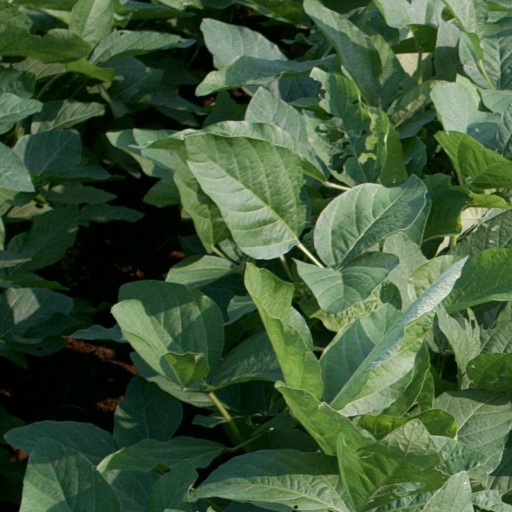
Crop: soybean